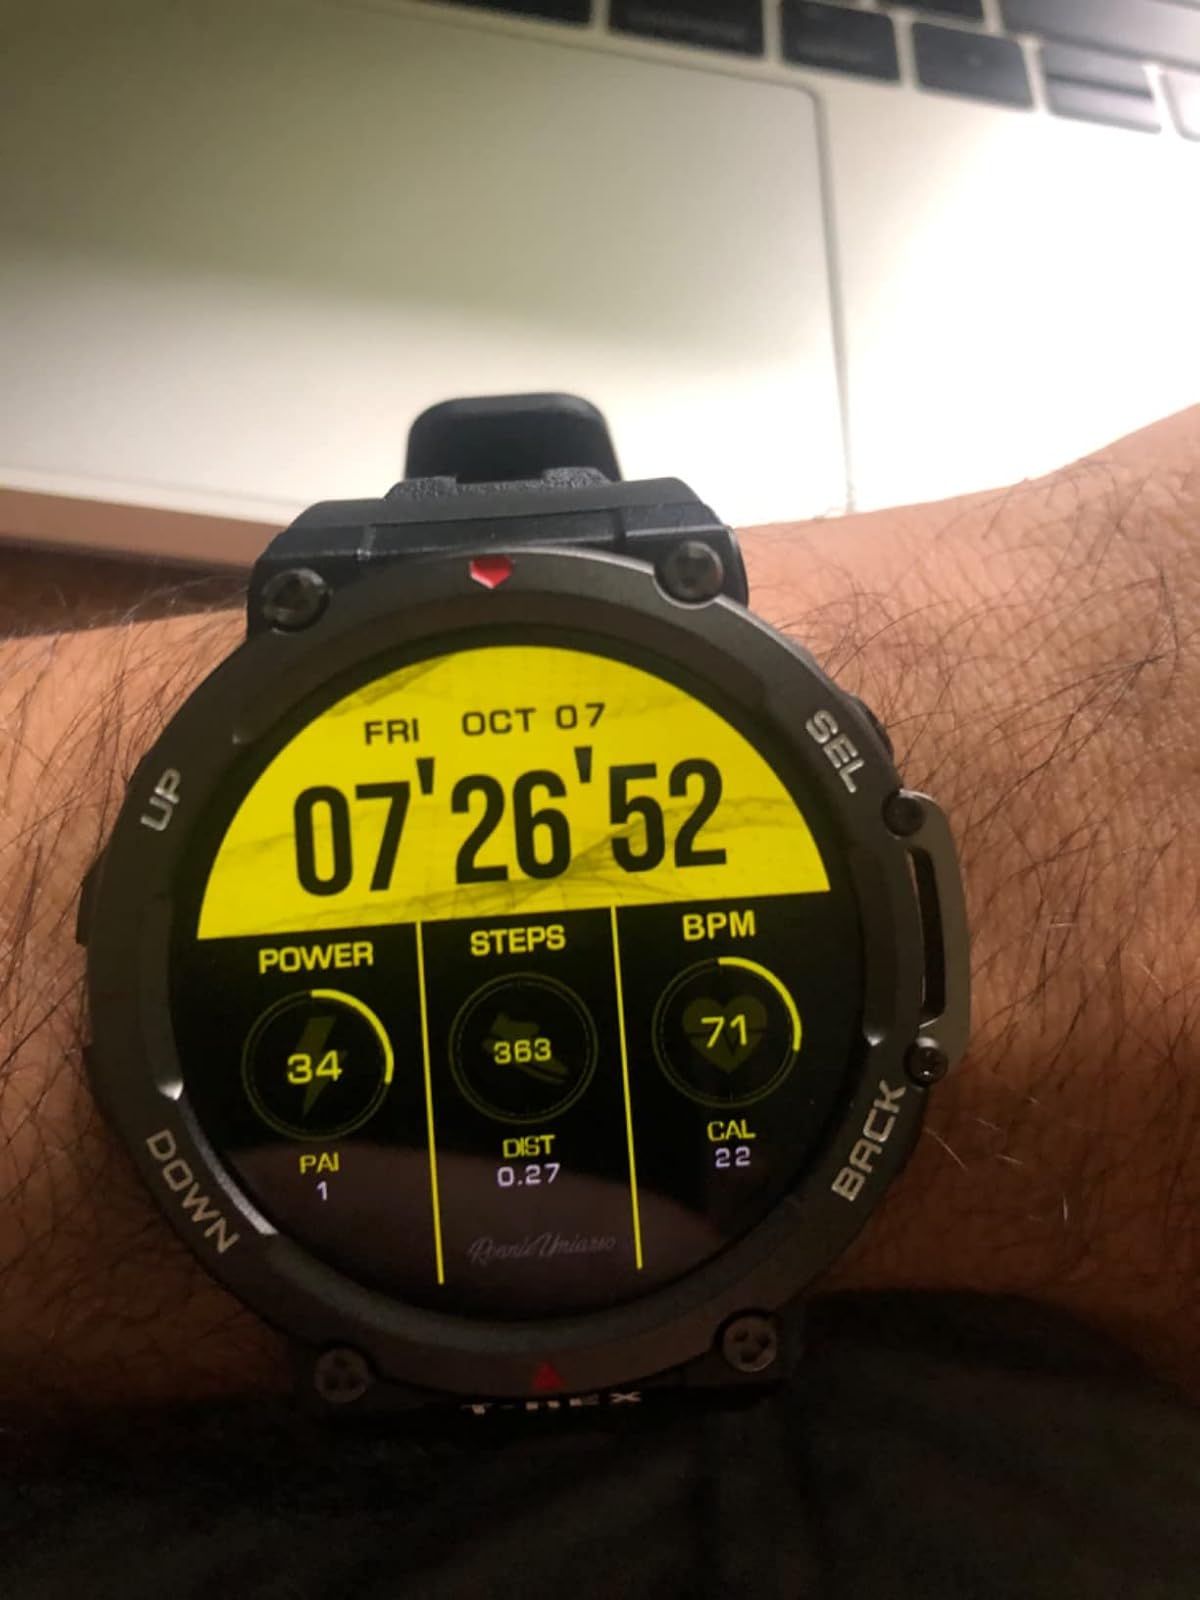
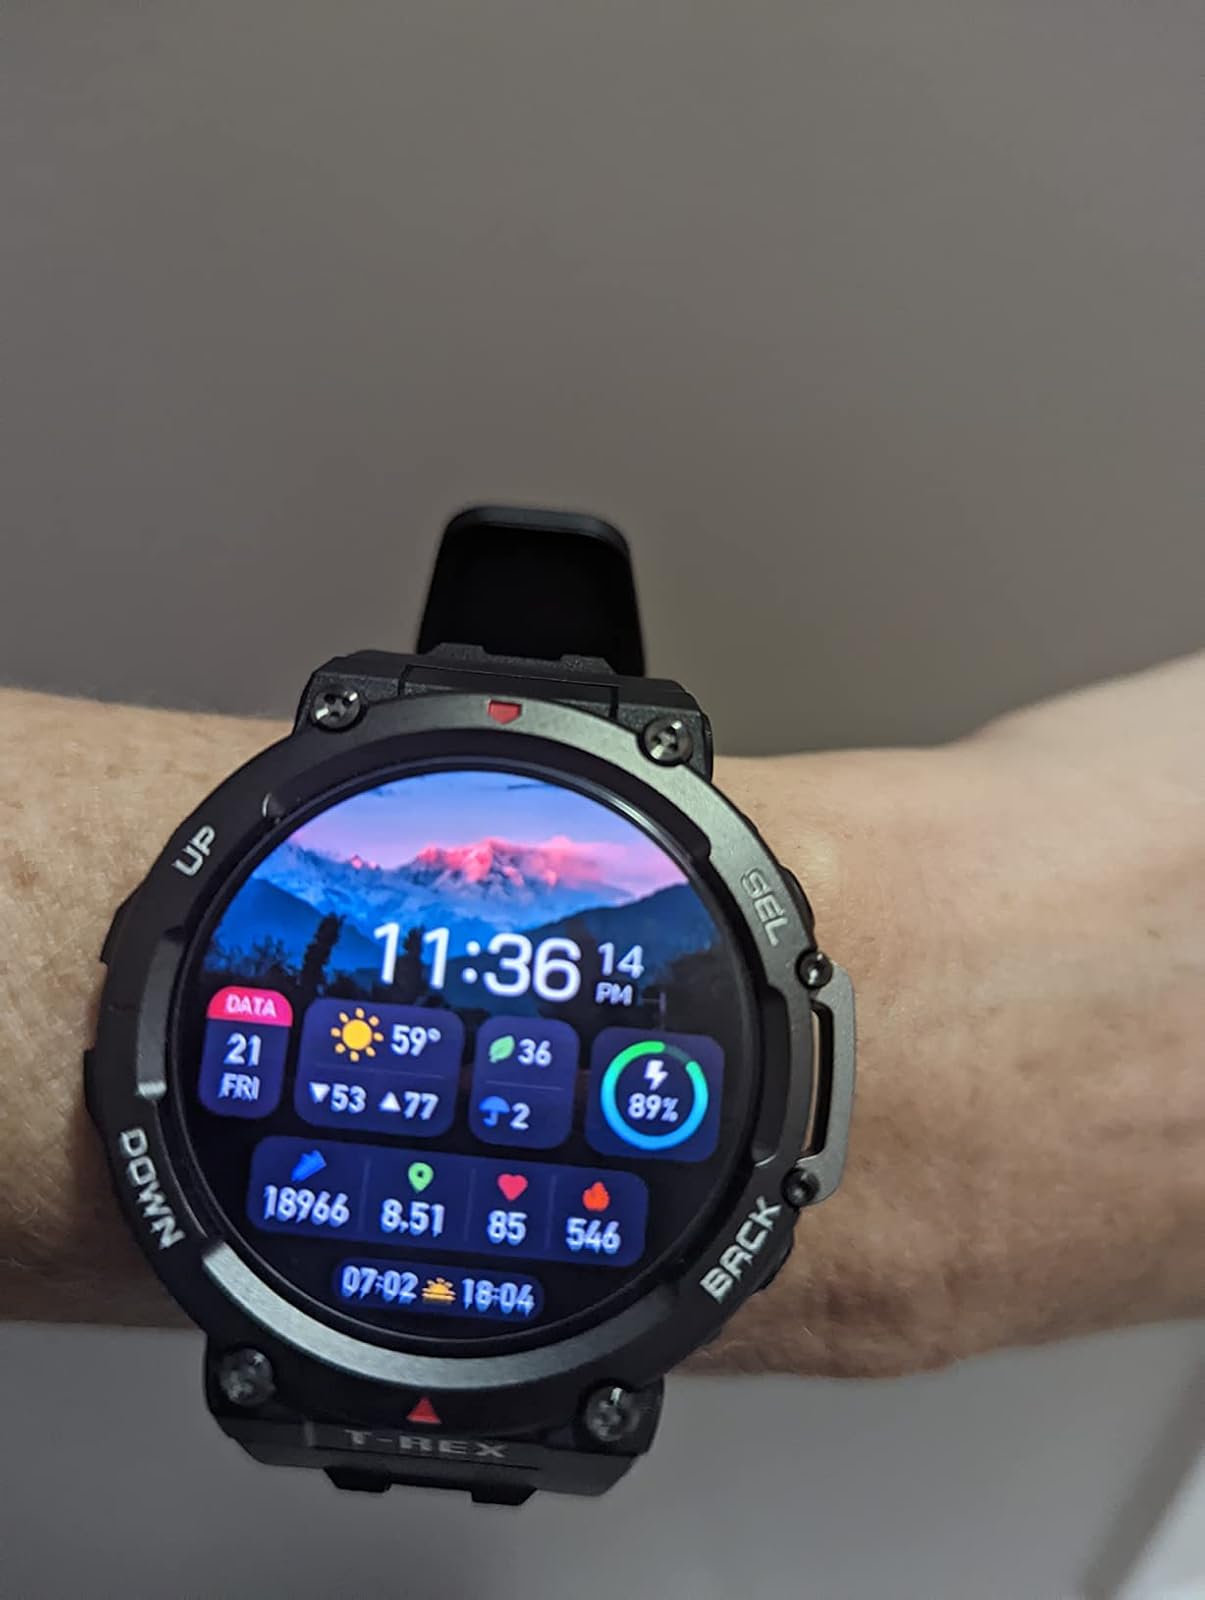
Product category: smartwatch
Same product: yes